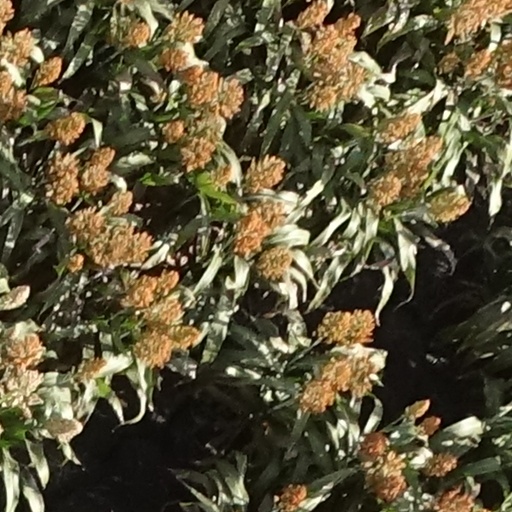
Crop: sorghum